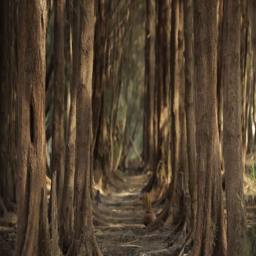
beautiful alley in the unusual forest